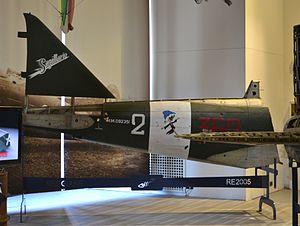
Le Musée de l'aéronautique Gianni Caproni est un musée italien consacré à l'aviation.